Travis Hafner

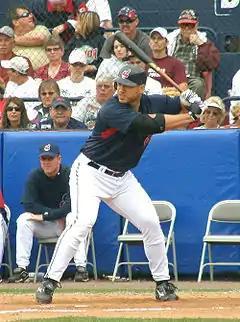
Hafner batting for the Cleveland Indians in 2008 spring training

Hafner missed most of the 2008 season due to injuries, appearing in only 57 games with 234 appearances at the plate. When he did play, Hafner's performance was the worst of his career, finishing his abbreviated season with a .197 batting average, five home runs, 24 RBI and a .628 OPS.